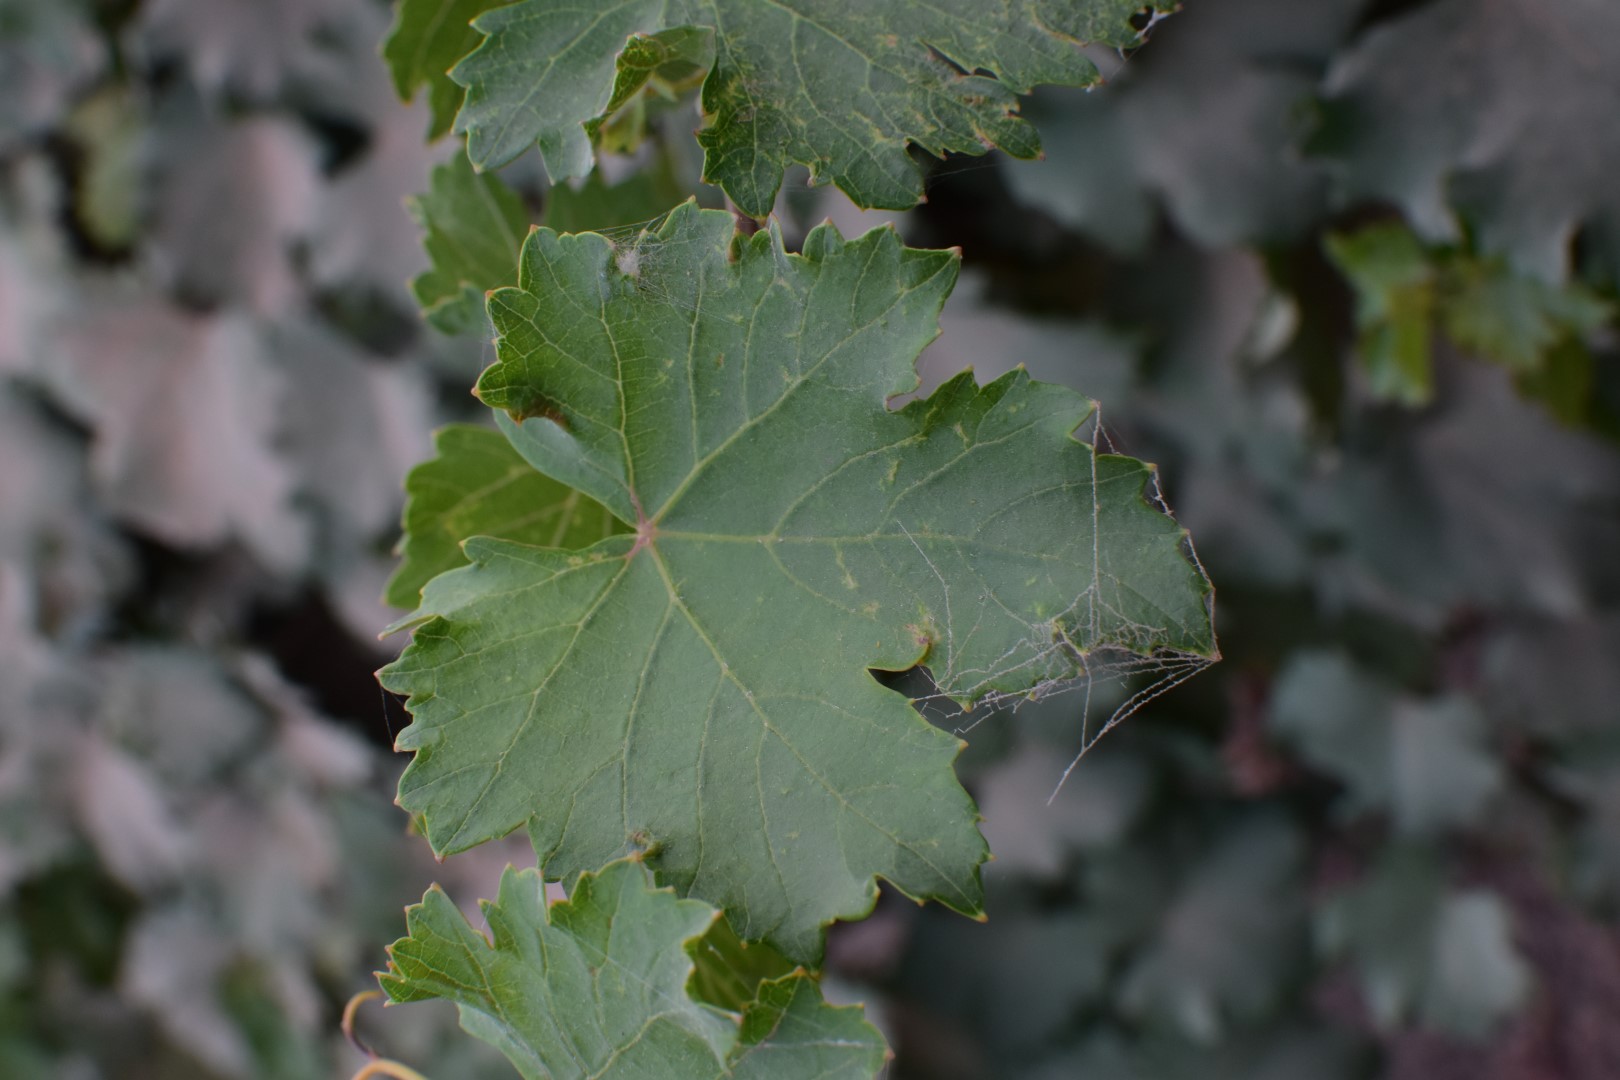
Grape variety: Kamali